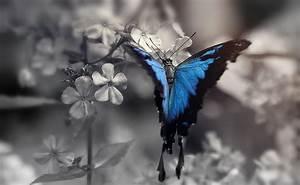
butterfly